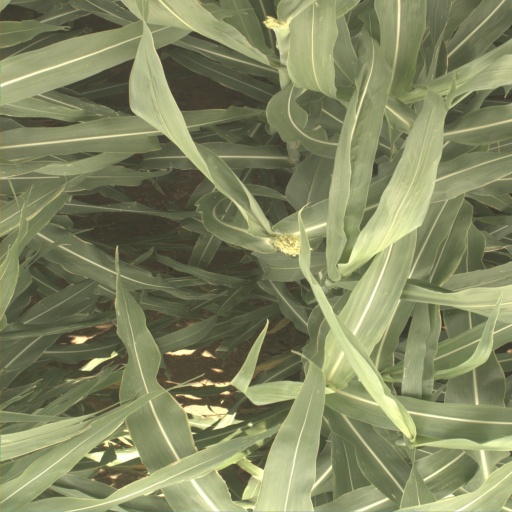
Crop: sorghum